The Informer (2019 film)

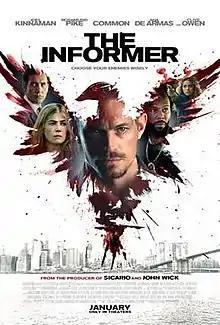
Theatrical release poster

The Informer is a 2019 crime thriller film directed by Andrea Di Stefano and written by Matt Cook, based on the novel "Three Seconds" by Roslund & Hellström. The film stars Joel Kinnaman, Rosamund Pike, Common, Ana de Armas and Clive Owen.